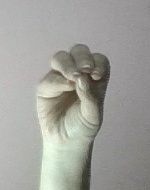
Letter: ha